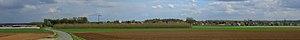
Vue panoramique de Brunehaut
Brunehaut est une commune francophone de Belgique située en Wallonie picarde dans la province de Hainaut.